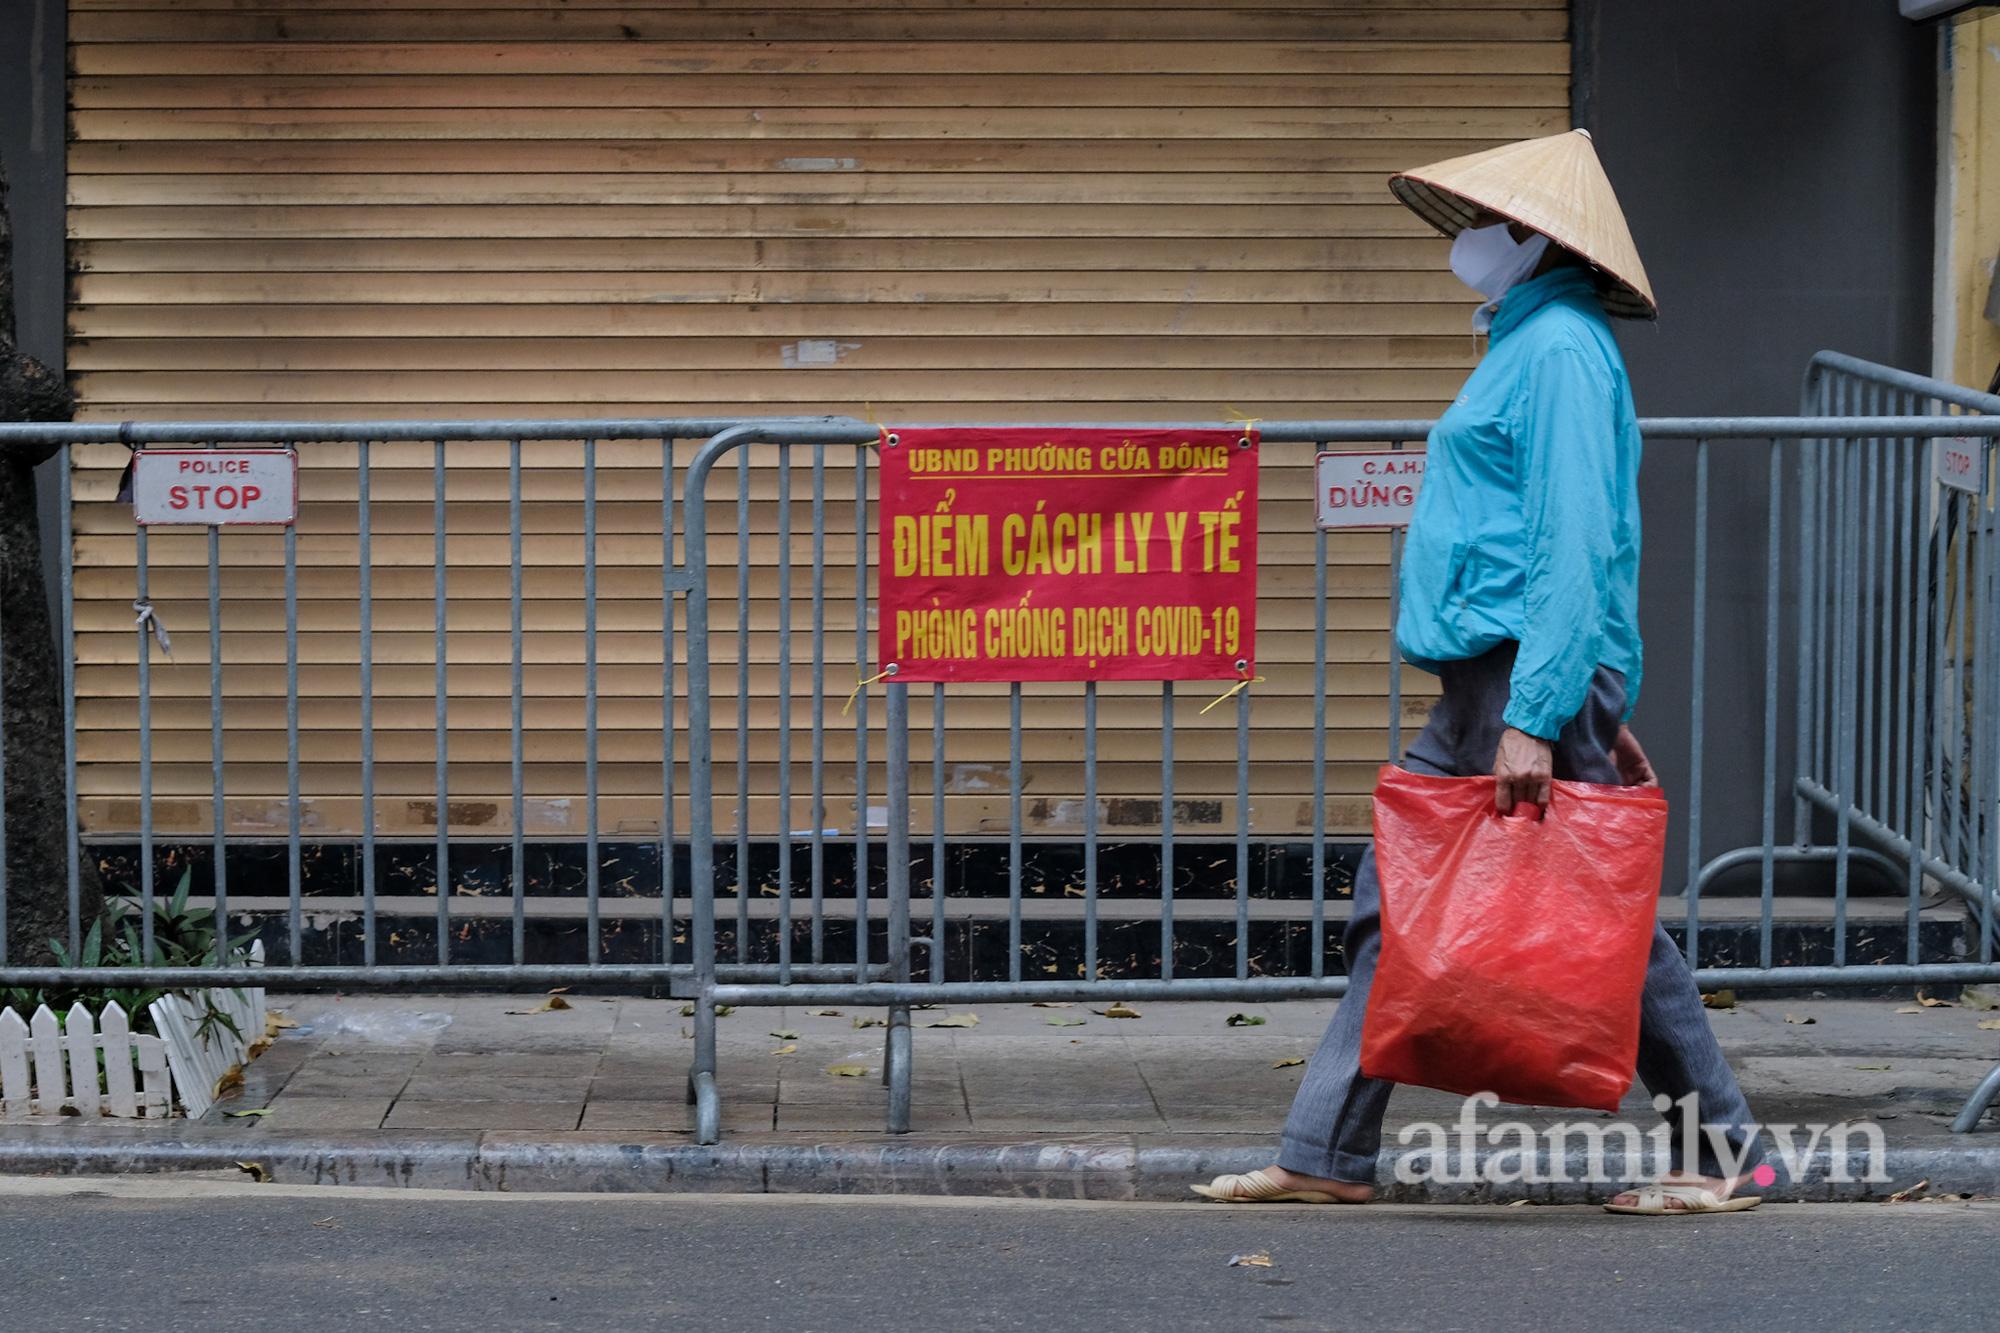
người đàn bà mặc áo khoác xanh lam đang đi bộ qua những chiếc rào ngăn cách